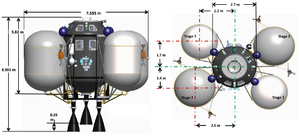
Human Exploration of Mars 6-crew-habitable-MAV source
La réalisation d'une mission spatiale habitée vers Mars constitue un des objectifs à long terme fixés à l'astronautique depuis ses débuts. Initialement thème de science-fiction, il est devenu pour certains, à la suite du débarquement de l'homme sur la Lune en 1969, la prochaine étape de la conquête spatiale. Mais la réussite de ce projet demande des moyens financiers encore bien supérieurs à ceux du programme Apollo, lui-même lancé grâce à un concours de circonstances particulièrement favorable. Un vol habité vers Mars est également un défi technique et humain sans commune mesure avec une expédition lunaire : taille des vaisseaux, système de support de vie fonctionnant en circuit fermé sur de longues durées, fiabilité des équipements qui ne peuvent être réparés ou dont la redondance ne peut être systématiquement assurée, problèmes psychologiques d'un équipage confiné dans un espace restreint dans un contexte particulièrement stressant, problèmes physiologiques découlant de l'absence de gravité sur des périodes prolongées ainsi que l'effet des rayonnements sur l'organisme.